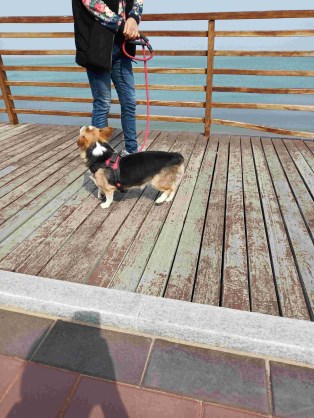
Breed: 2909-n000116-Cardigan